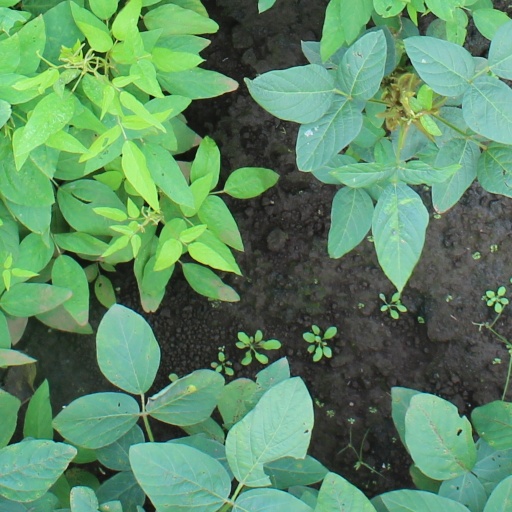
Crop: soybean